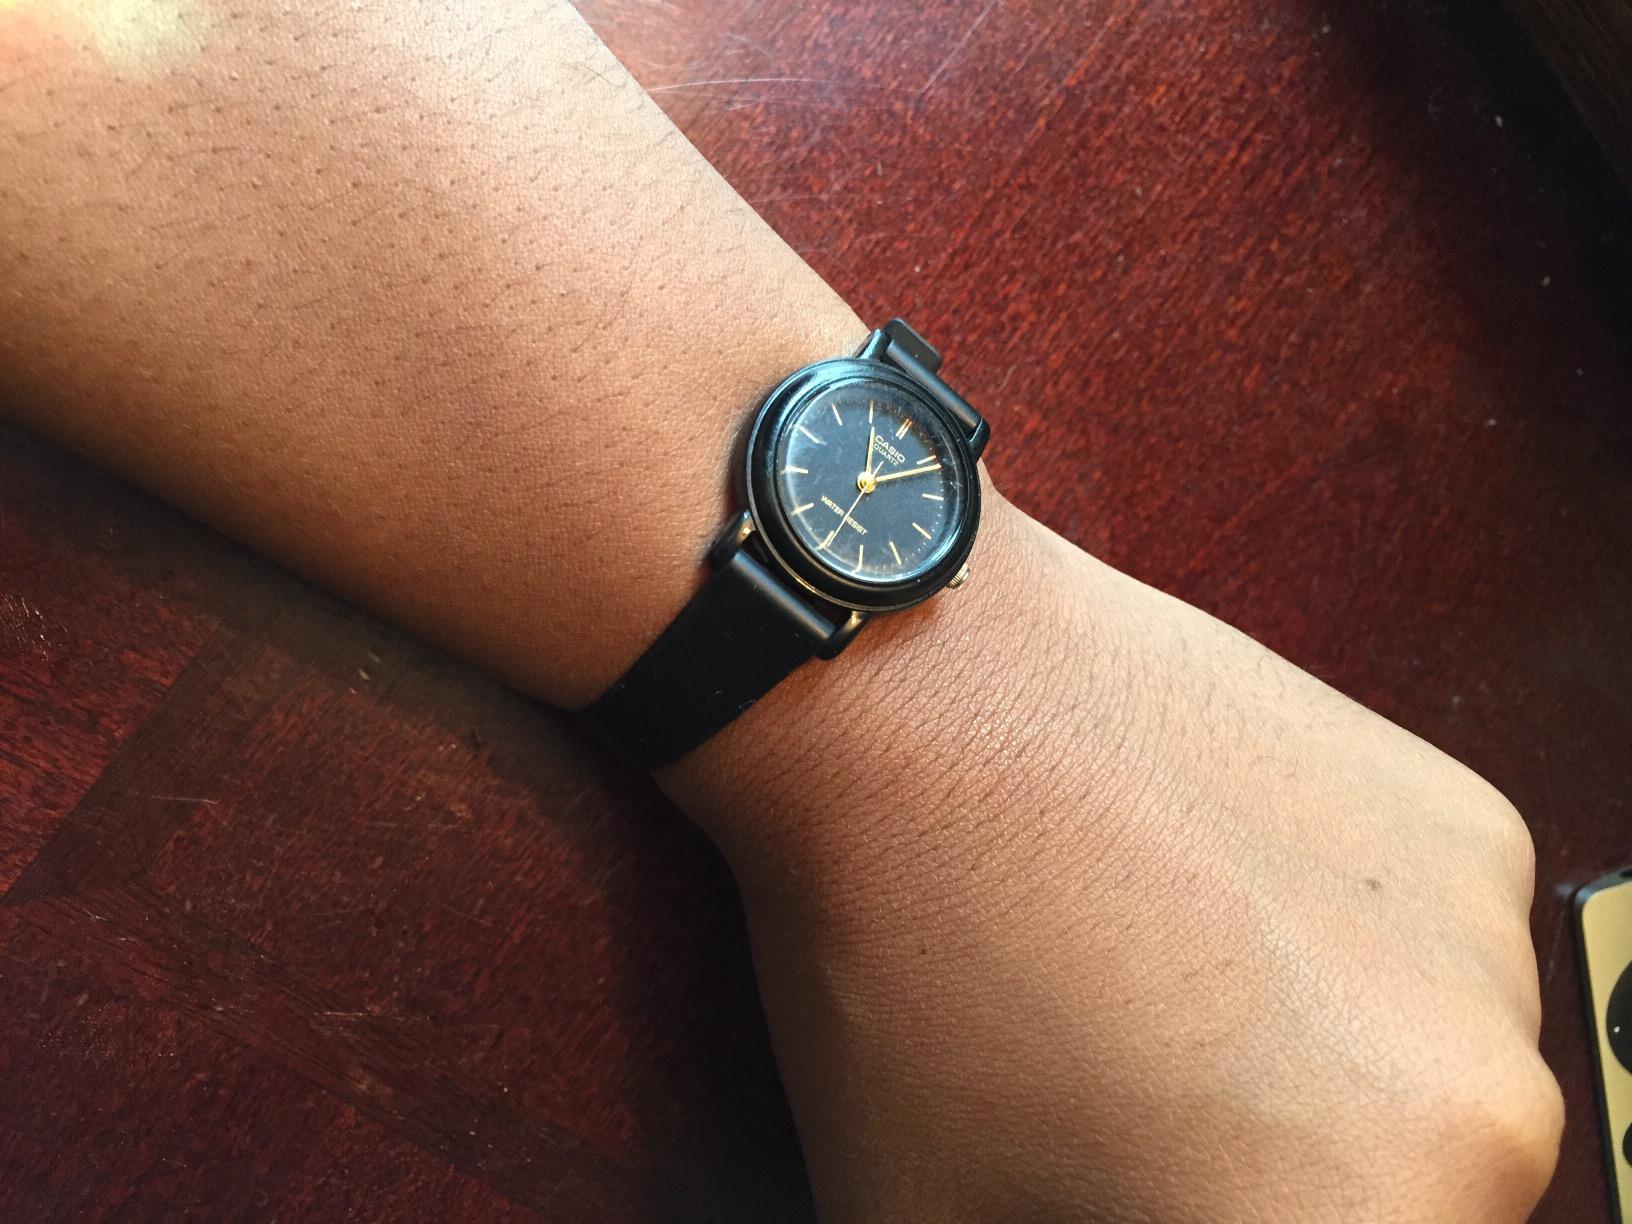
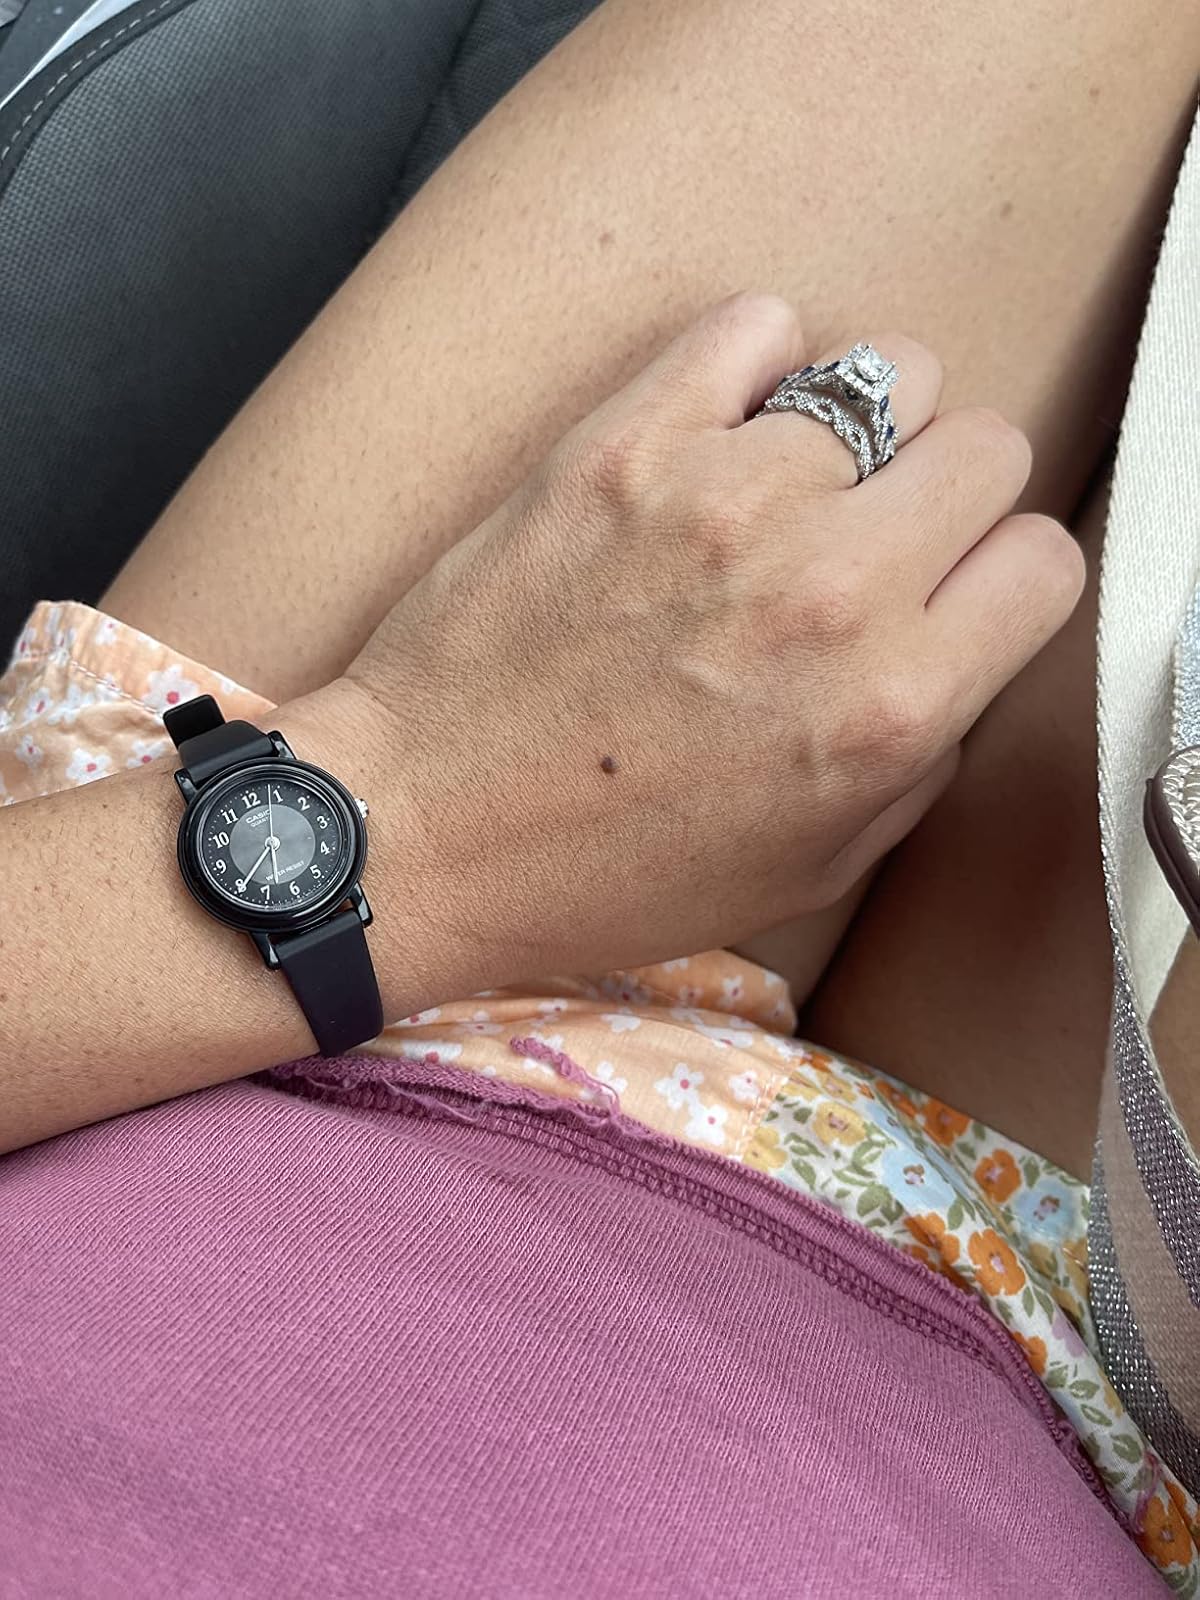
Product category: accessories_watch
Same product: no